CIS national ice hockey team

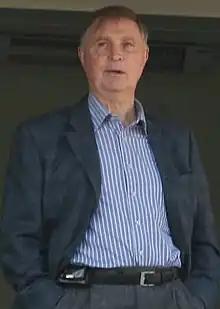
Viktor Tikhonov, who coached the Soviet national team, served as the coach for the Unified Team at the Olympics.

The Soviet Union was dissolved in December 1991, only weeks before the start of the 1992 Winter Olympics in Albertville, France. As a result, there was no time to send a replacement for the Soviet national team, who was expected to compete at the Olympics. In effect, the Soviet team participated, under the name "Unified Team" and with the "CCCP" on their uniforms removed, leaving a blank spot. Rather than the Soviet national anthem, the Olympic Hymn was played, and the Olympic flag was used instead of the Soviet flag.